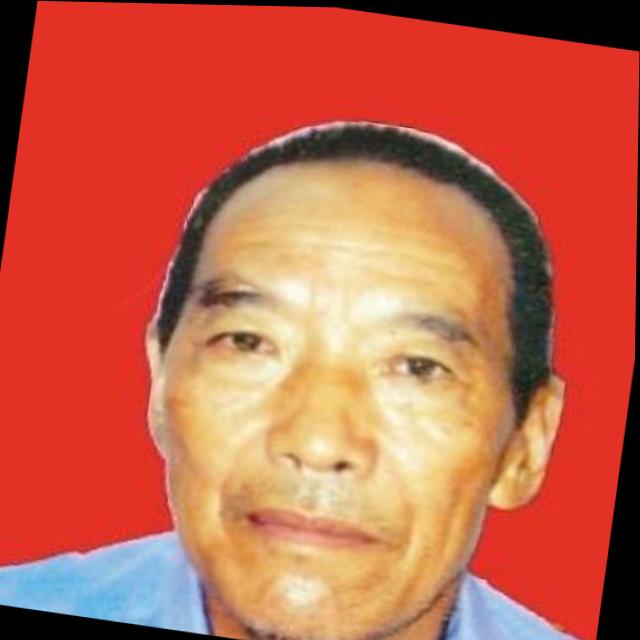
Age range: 65+